Rated R (Rihanna album)

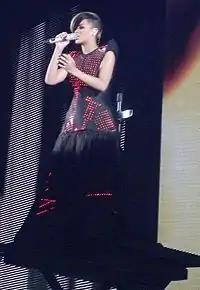
Rihanna performing "Russian Roulette", a song with dark and morbid elements.

Rihanna began recording songs for the album in March 2009. The recording sessions for the album took place at Milk Studios in Manhattan, Metropolis Studios in London, Studios Davout in Paris, and at Westlake Recording Studios in Los Angeles. Rihanna worked with several different songwriters and producers on the album, including Chuck Harmony, The-Dream, Christopher "Tricky" Stewart, Chase & Status, Stargate, Demo, and Justin Timberlake. Rihanna wanted the album to be less influenced by synthpop, attempting to avoid the "lighthearted commercial pop" of her previous albums. By doing so, she incorporated a production style with more bass, and utilized Gothic imagery. In the early stages of the production, she worked with Adonis Shropshire, who stated that Rihanna had brainstormed a large number of ideas over the course of a few weeks. Rihanna also worked with Norwegian producer duo Stargate, who mused that the collaboration was "very rewarding" and "inspiring for us", commenting: "I don't think we should talk about titles just yet. We don't really know which songs are gonna make it, but it feels exciting." It was later revealed that Stargate originally produced a collaboration between Rihanna and Canadian rapper Drake, however, the song did not make the final cut for the album.